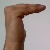
The image shows a hand gesture representing a space in Indian Sign Language.